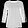
Label: Shirt